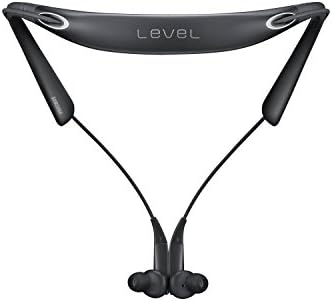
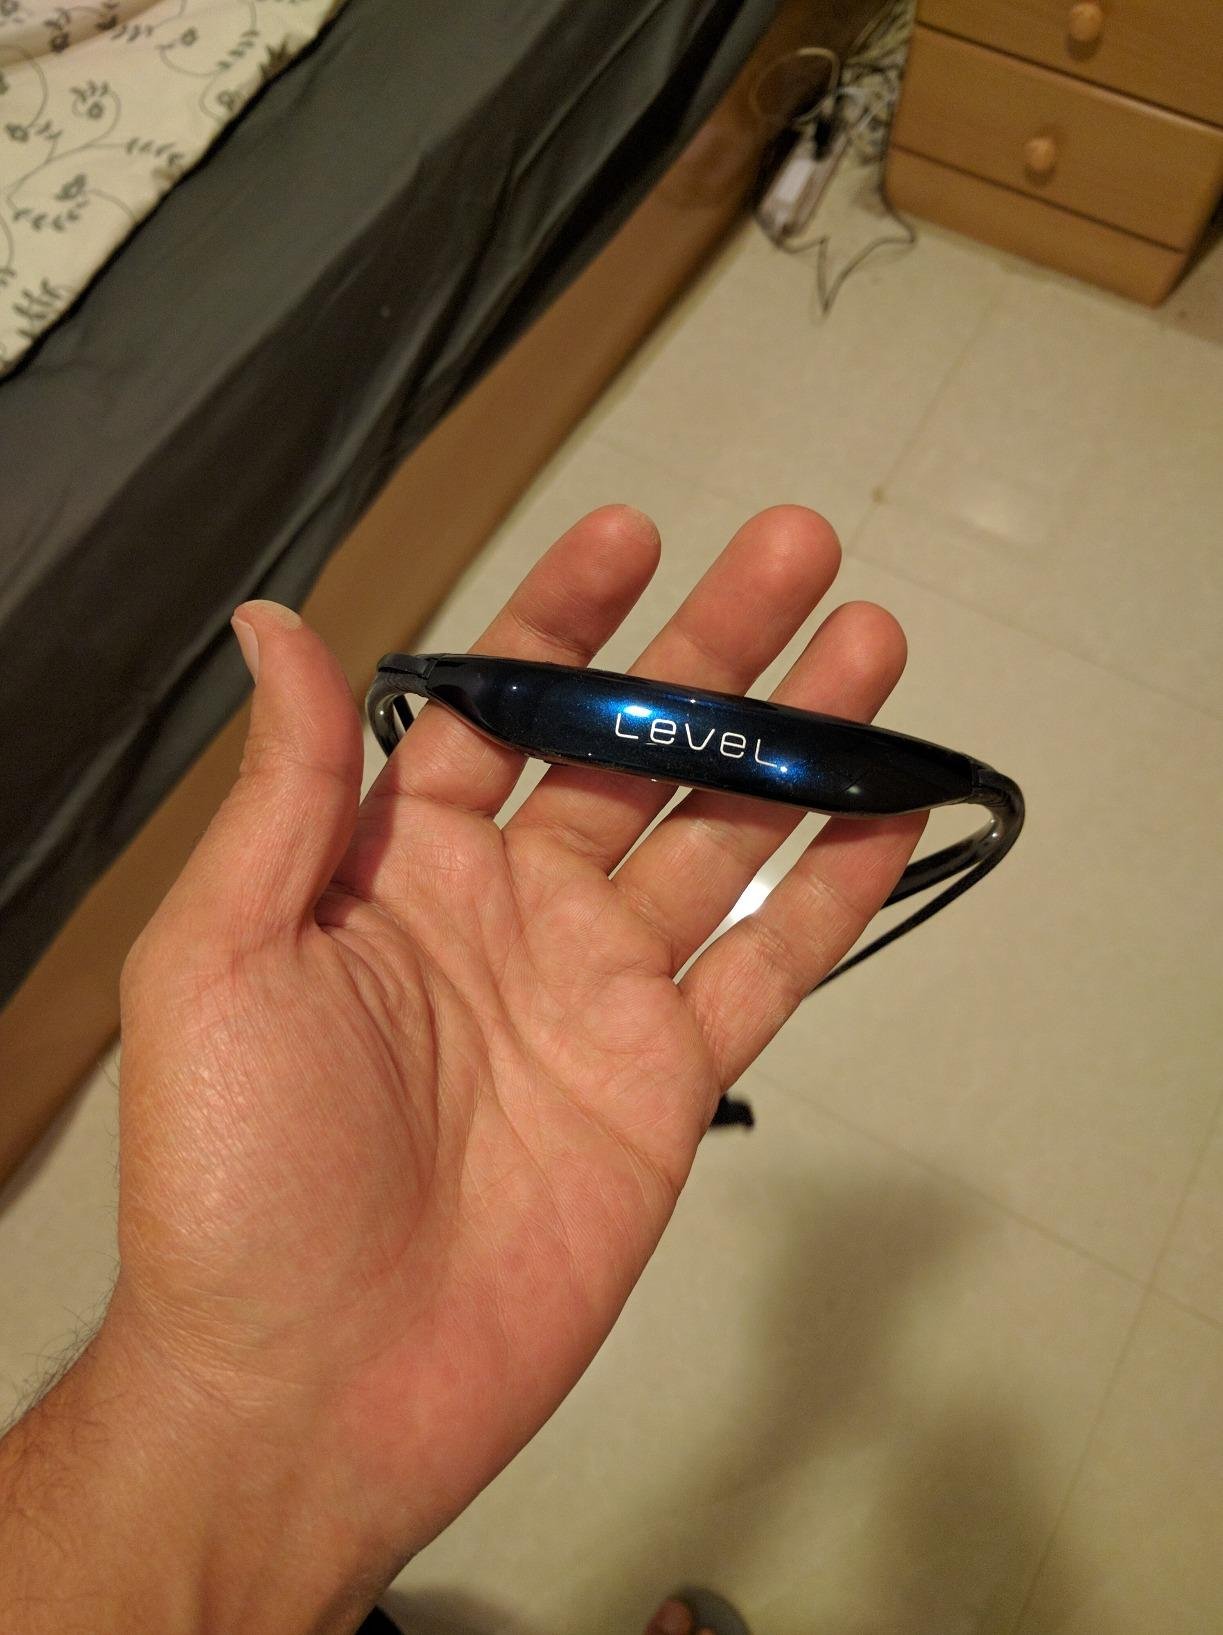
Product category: headphones
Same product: no